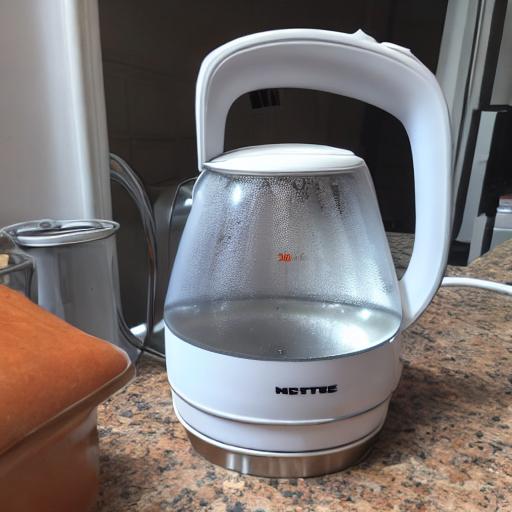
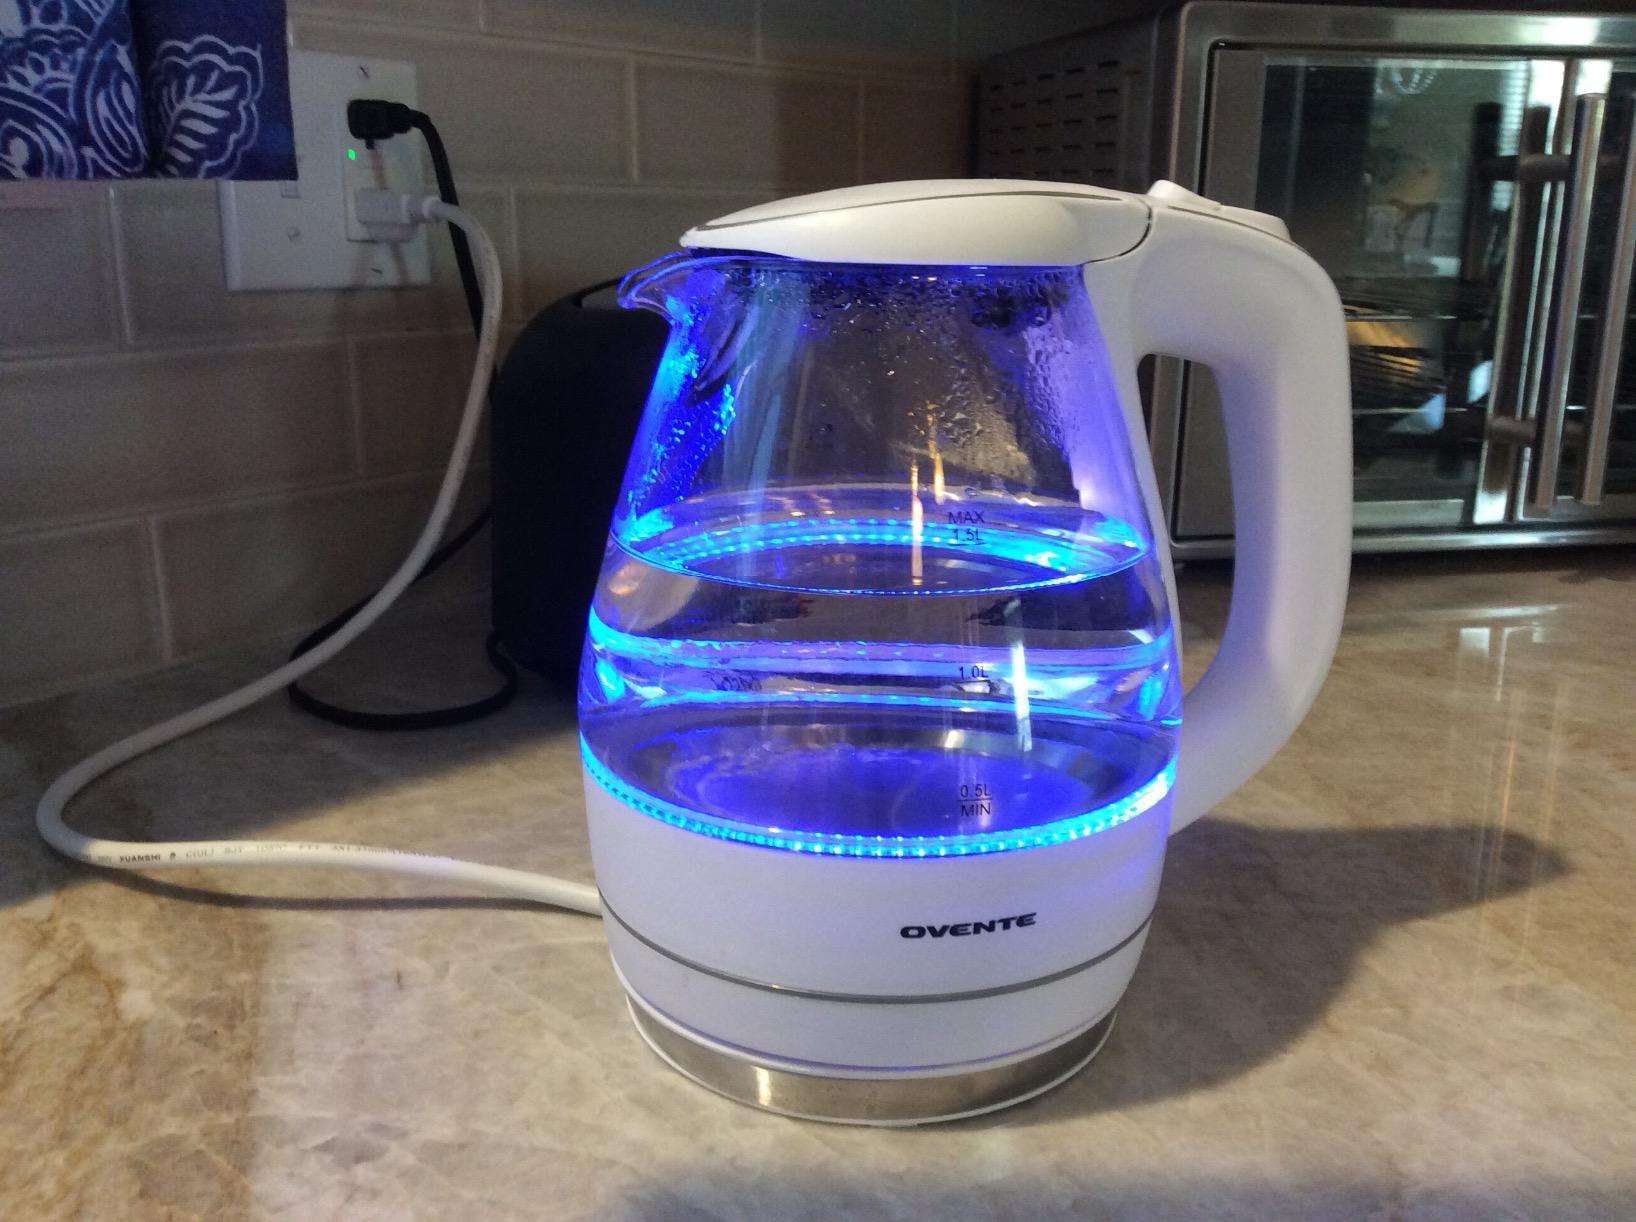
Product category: items_kettle
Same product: no